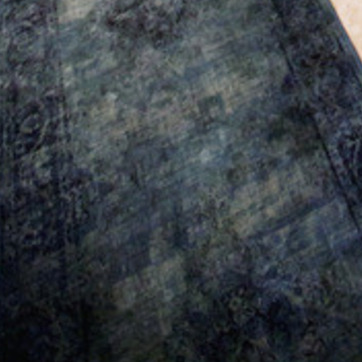
Material: carpet